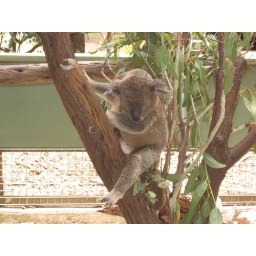
Koala sleeping in the tree in Lone Pine Koala Sanctuary.